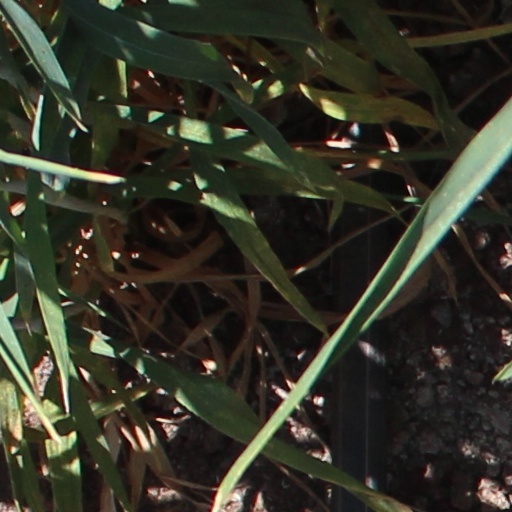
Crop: wheat